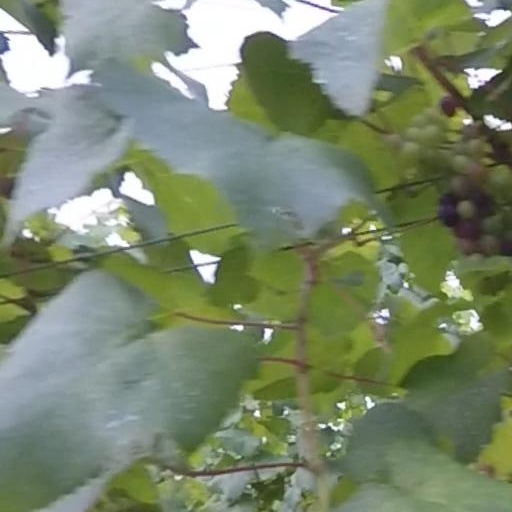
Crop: grape